Home and Away

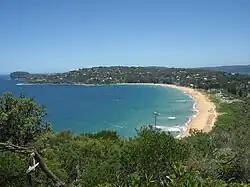
Palm Beach in Sydney's Northern Beaches district has been used to represent Summer Bay since "Home and Away" began in 1988.

"Home and Away" is set in Summer Bay, a fictional seaside town in New South Wales. Locations within the town include the beach, a high school, diner, bait shop, garage and a surf club, which includes a gym, small kiosk and an upstairs restaurant. Characters in the show live at surrounding neighbouring areas such as the Summer Bay House, Summer Bay Caravan Park, Beach House, The Farmhouse, Pier flat, and Saxon Avenue. Other fictional towns mentioned and sometimes seen in "Home and Away" are Mangrove River and Yabbie Creek.